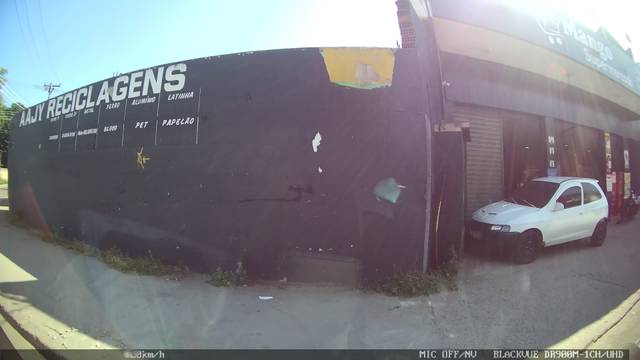
Region: Brazil
Coordinates: -22.767, -43.341